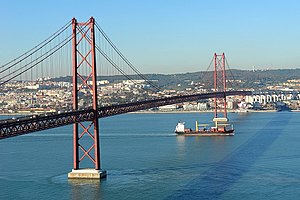
25. april-broen
25. april-broen er en hængebro i Lissabon, Portugal. Det er en 2.277 meter lang bro med et et frit spænd på 1.012 meter.